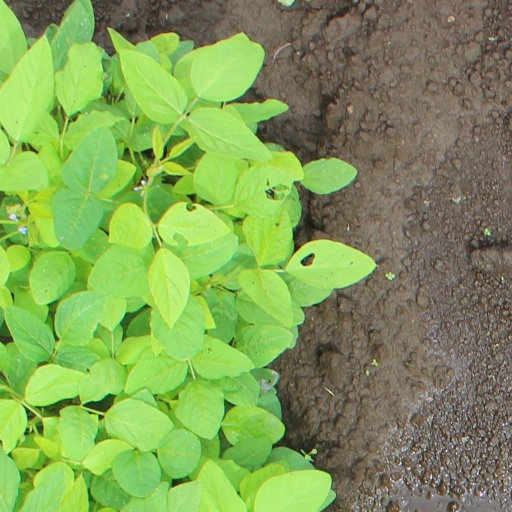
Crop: soybean